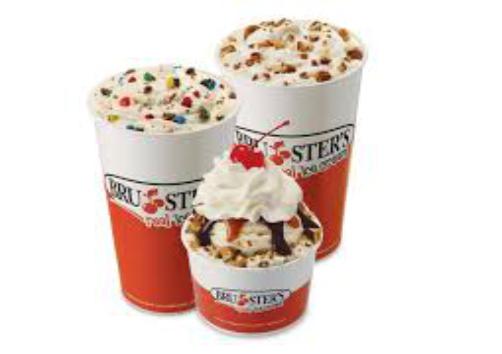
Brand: Bruster's Ice Cream
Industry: Food